Thomas Wood (bishop of Lichfield and Coventry)

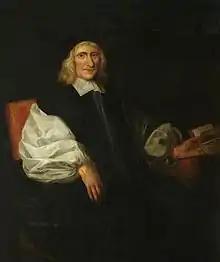
Bishop Wood, by Sir Peter Lely

Thomas Wood (1607–1692) was an English churchman, Bishop of Lichfield and Coventry from 1671 to 1692.